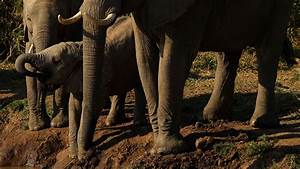
Label: elefante